Potato mop-top virus

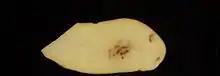
Potato Mop Top Virus

The vector for PMTV, "S. subterranea", is a slime mold known to cause powdery scab disease that favors wet and humid conditions, specifically poorly drained soil. In fact, this disease doesn’t occur often in areas with less than 30 inches of rain per year. The chance of disease onset increases in areas that get more than 45 inches of rain per year. Such moist environments helps facilitate the vector's zoospore movement to the infection sites (roots and tubers). It is thought that powdery scab disease development increases when high soil moisture gradually dries out, as this increases zoospore germination. "S. subterranea" tends to prefer more acidic soil, ranging from pHs of 4.7 to 7.6. "S. subterranea" thrives in temperate conditions, between 52 and 75 degrees Fahrenheit, with the optimal temperature for infection by the vector being 60 degrees.